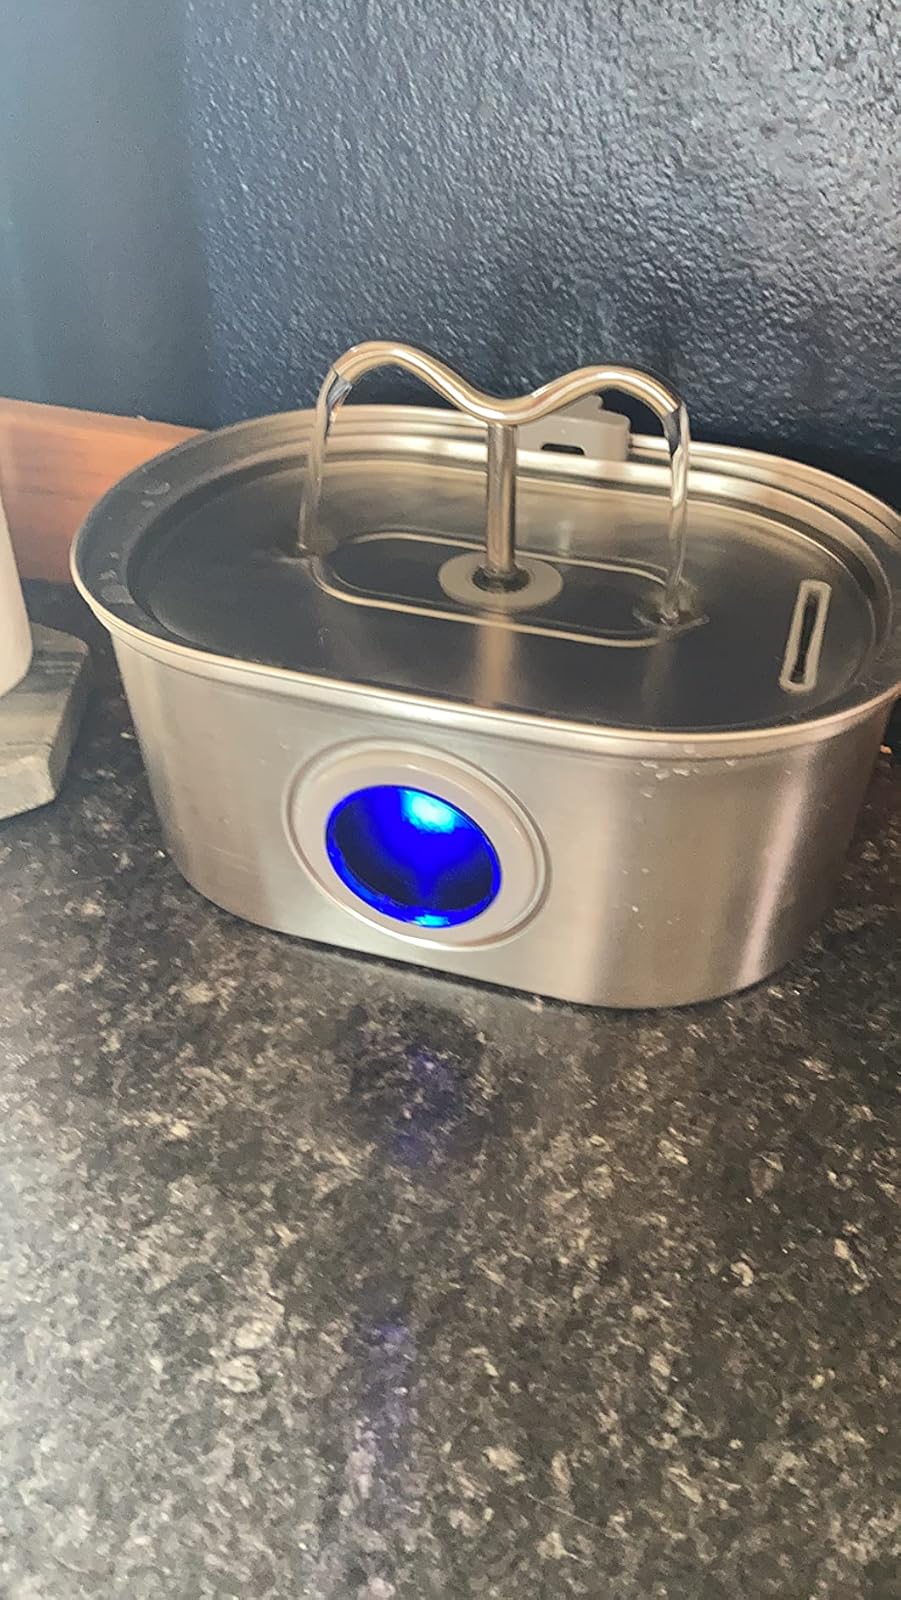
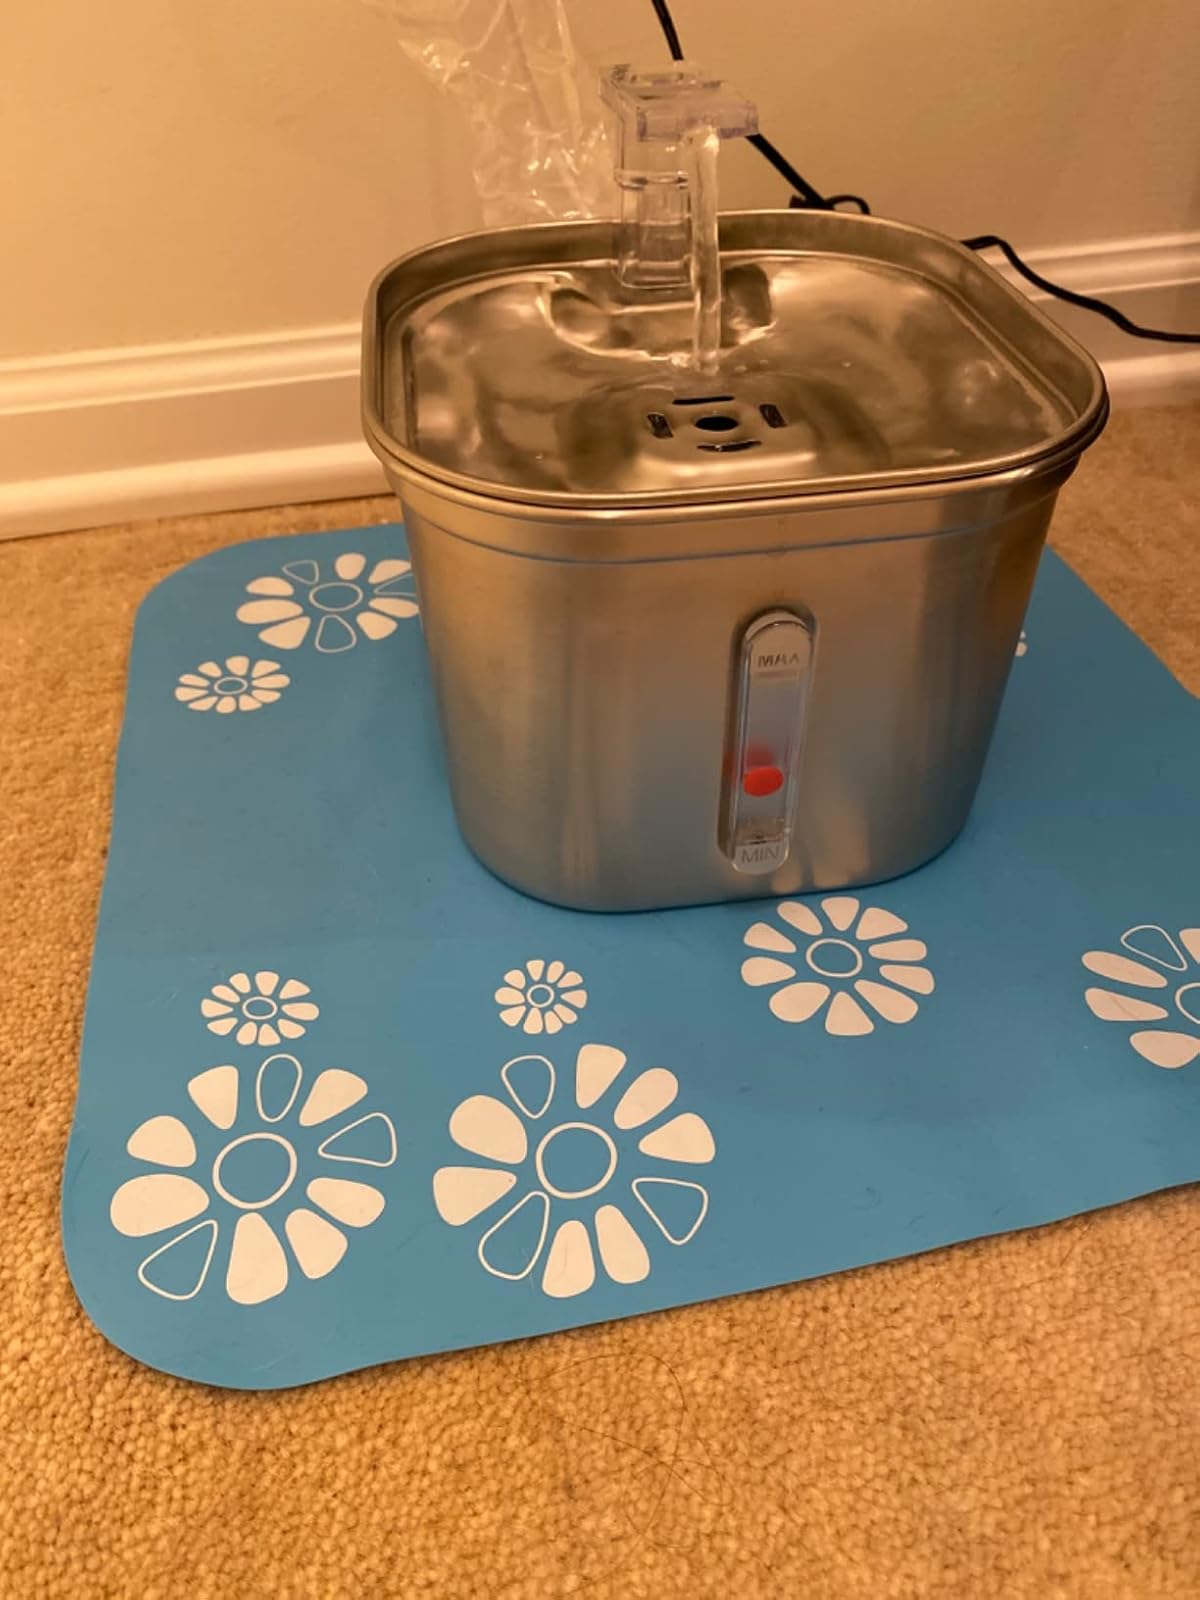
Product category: items_bowl
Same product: no